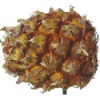
Label: Pineapple Mini 1